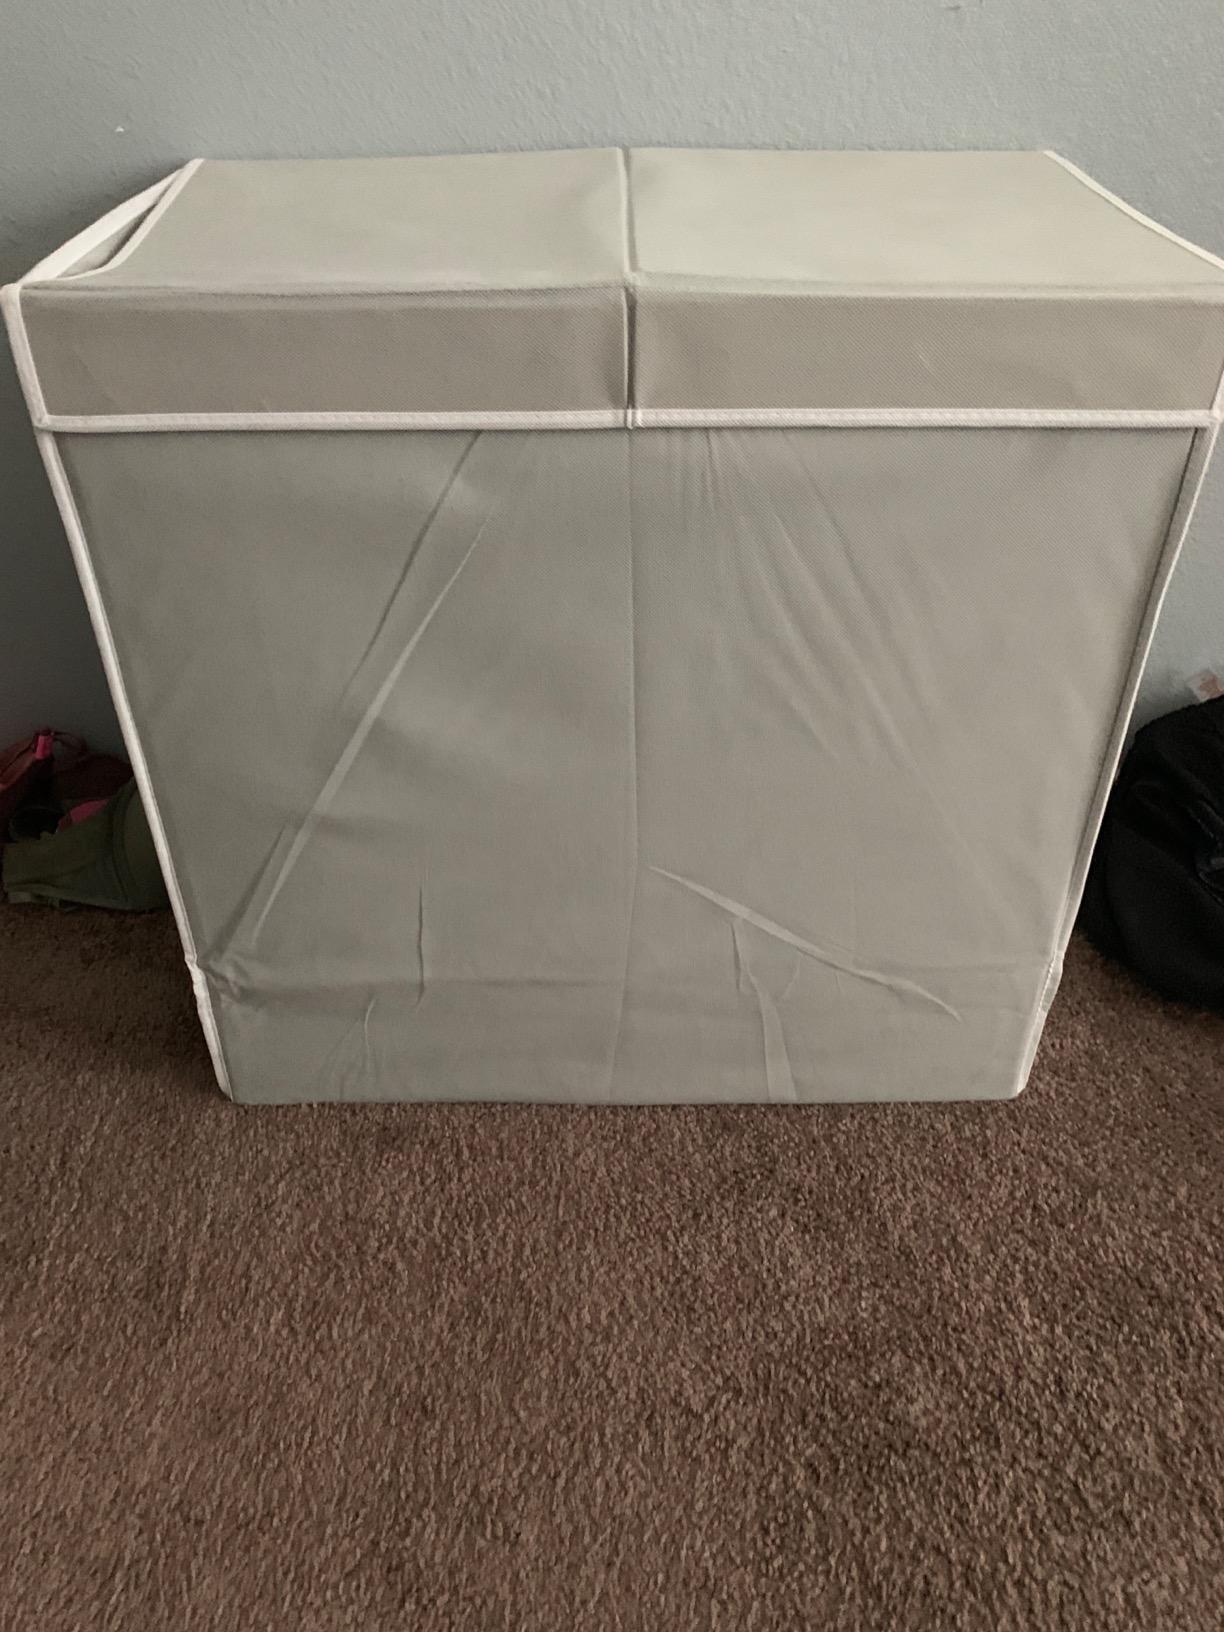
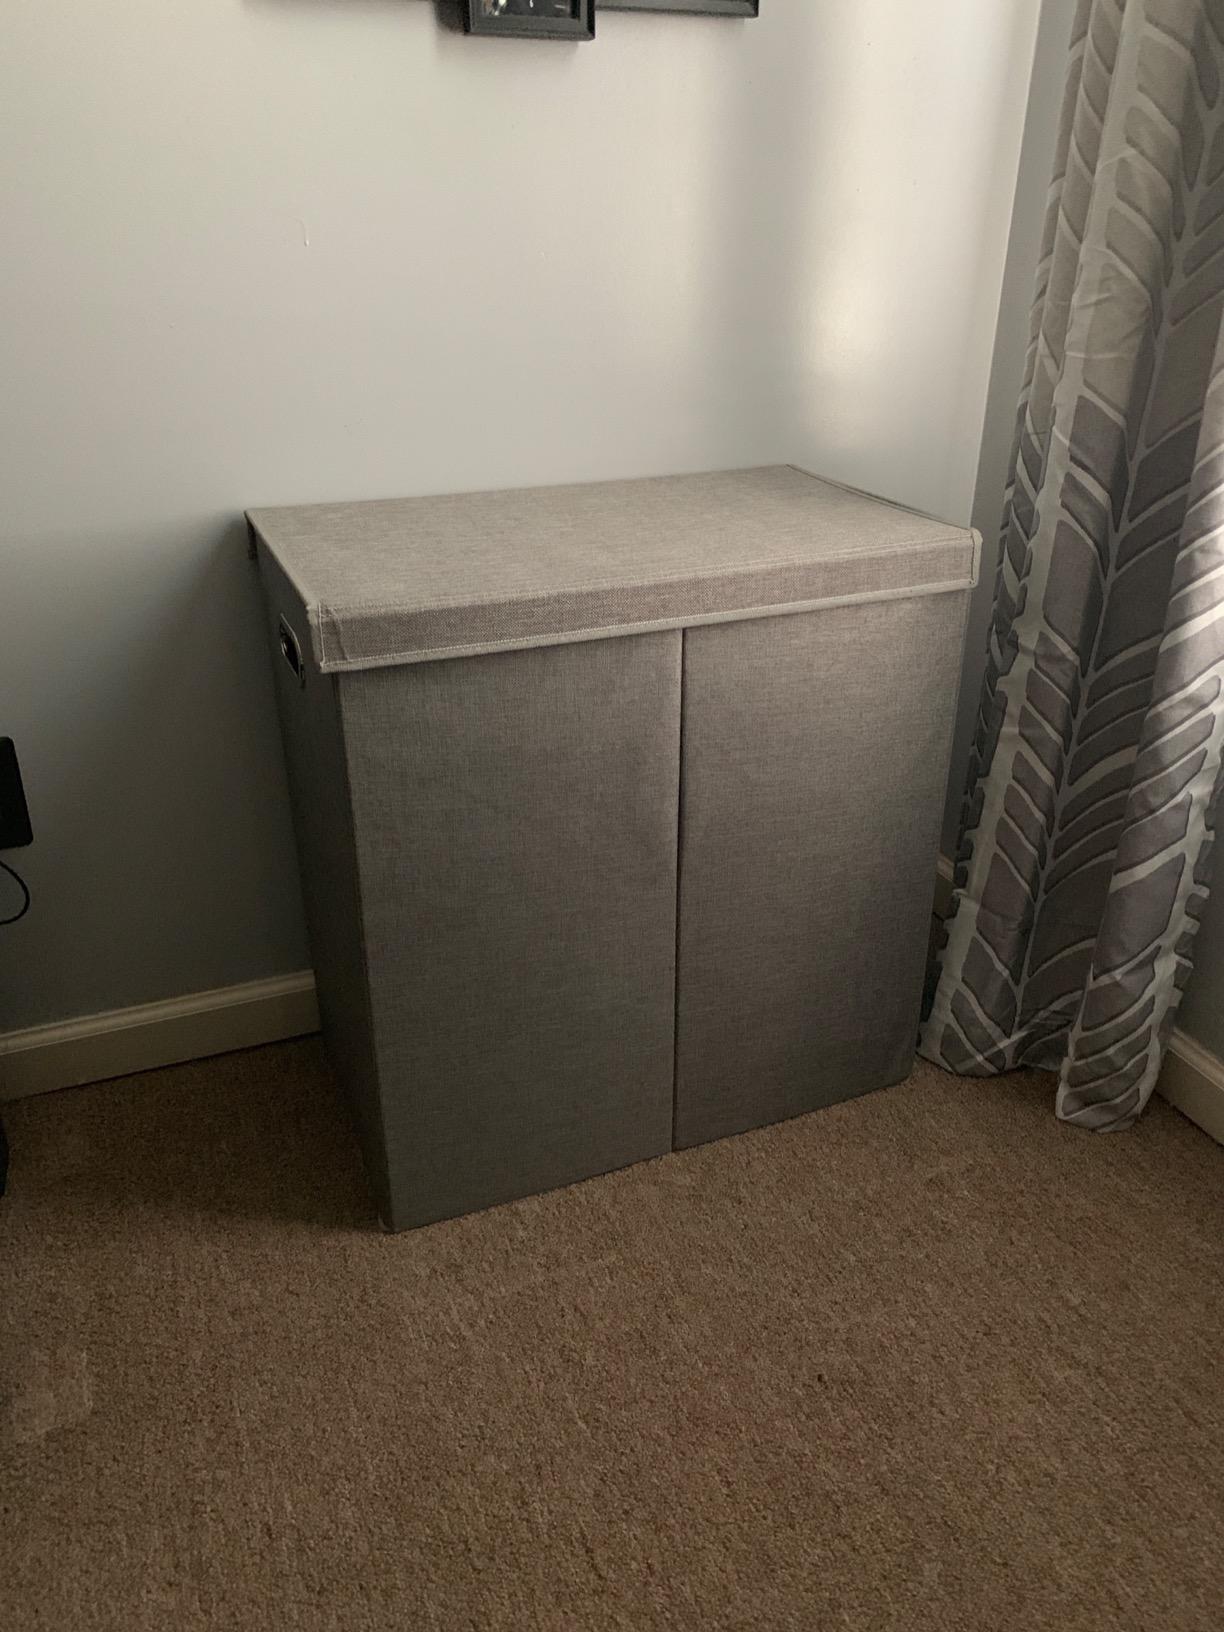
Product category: items_hamper
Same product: no